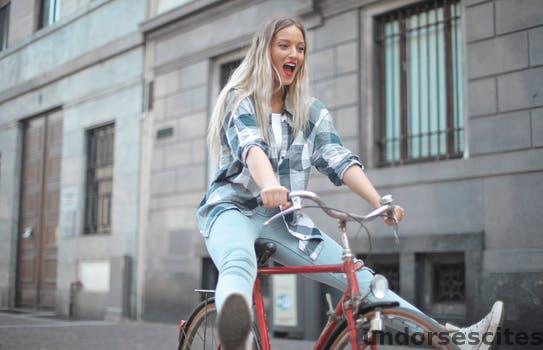
Label: Watermark